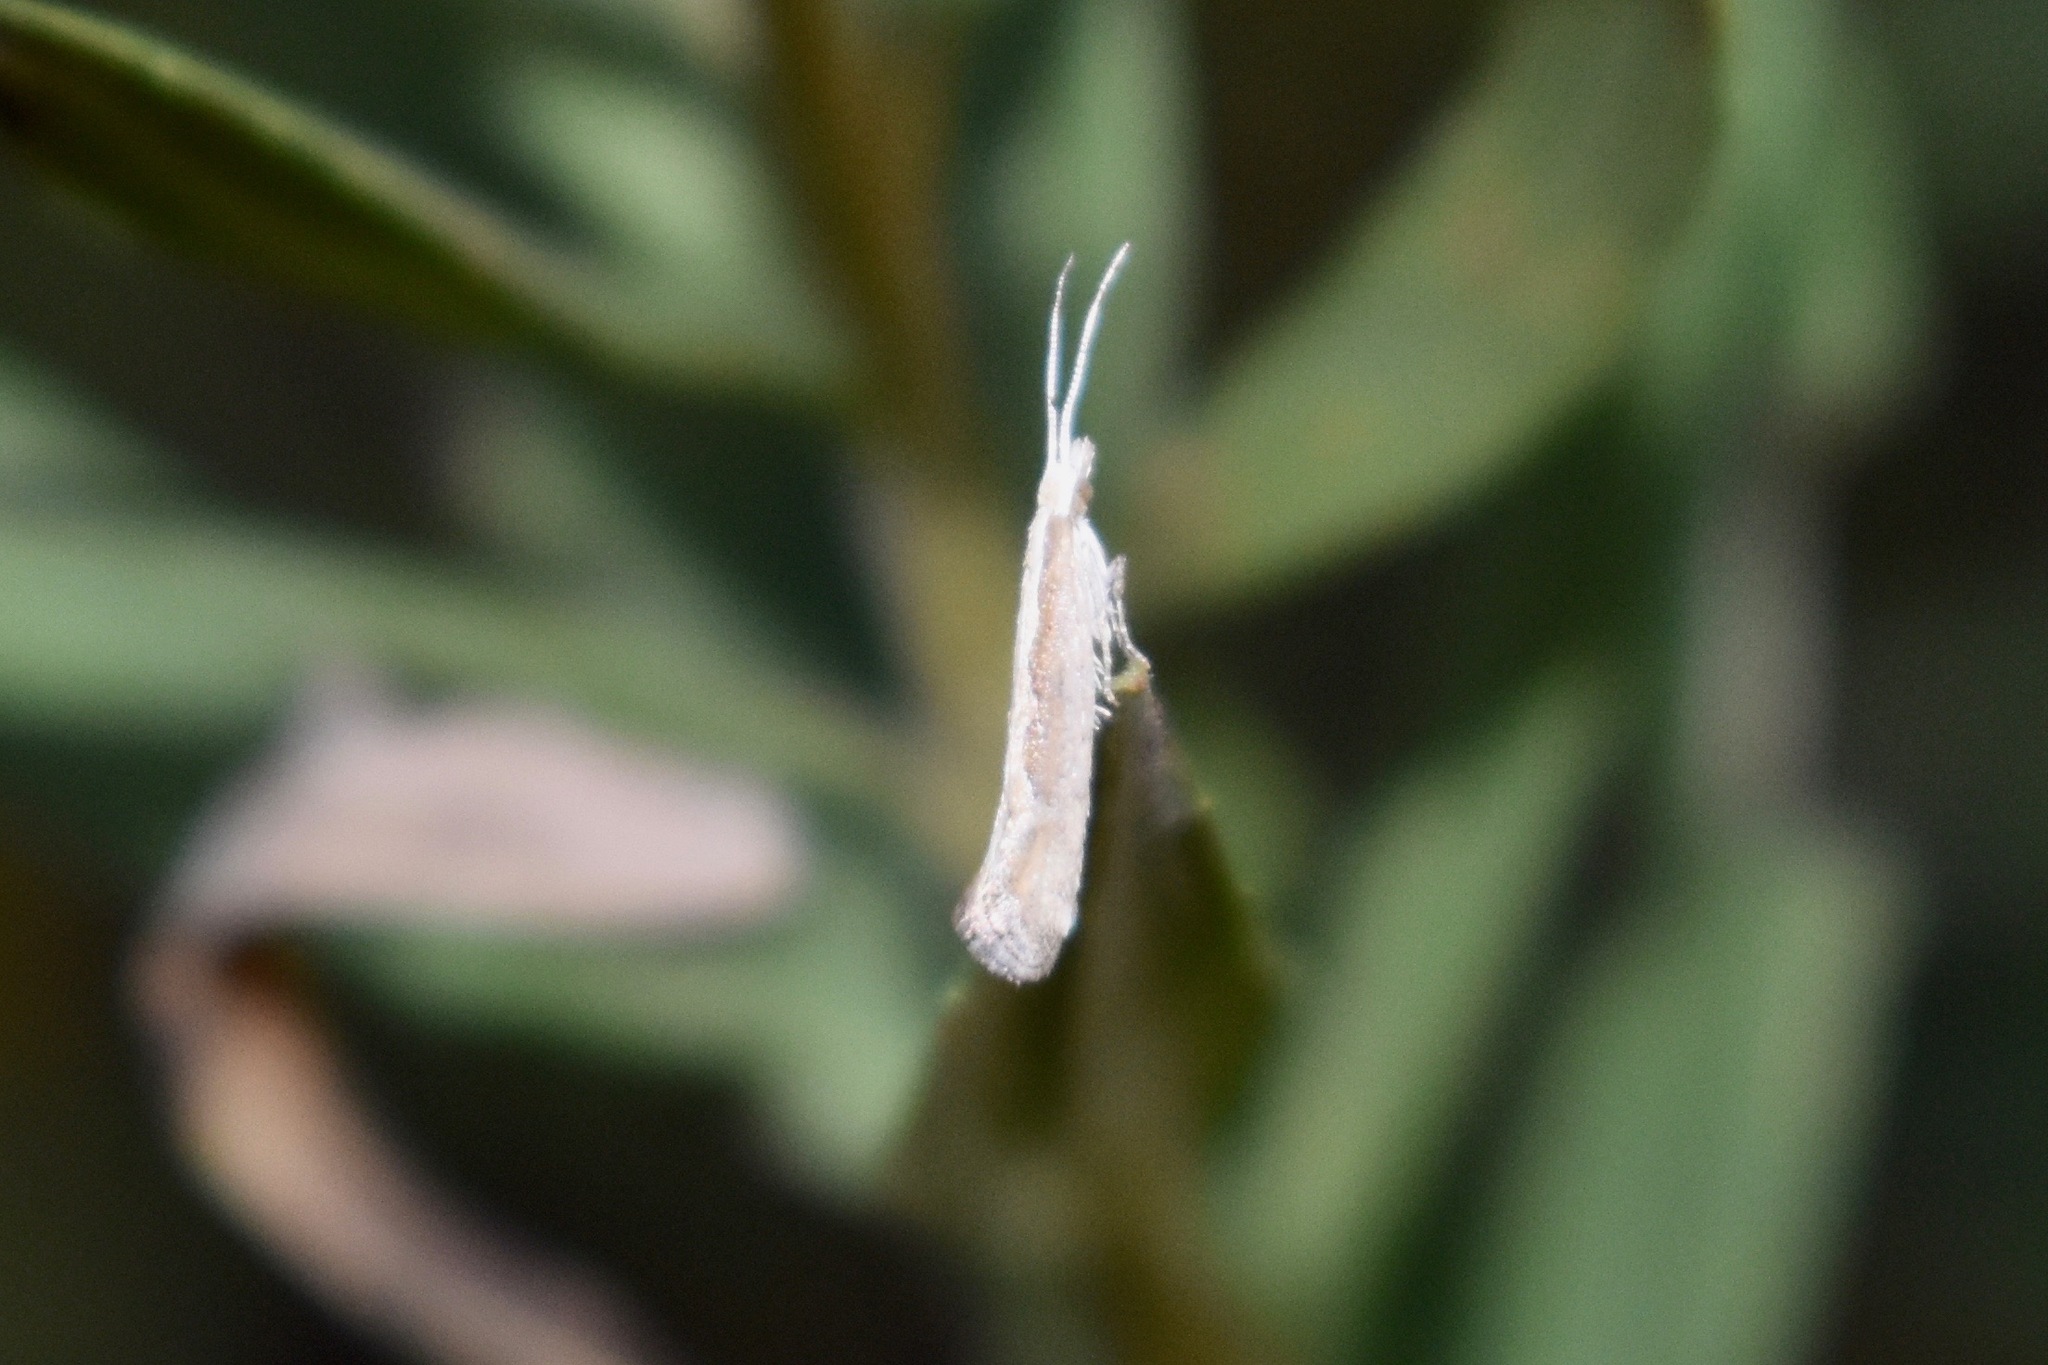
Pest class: diamondback_moth